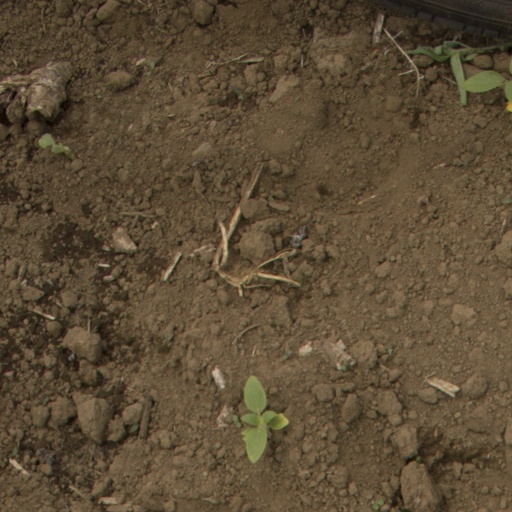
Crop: Jerusalem artichoke